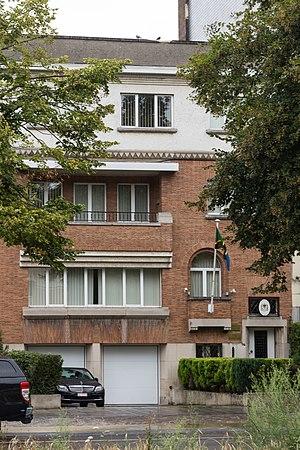
Ambassade de Tanzanie en Belgique, avenue Franklin Roosevelt 72 à Bruxelles.